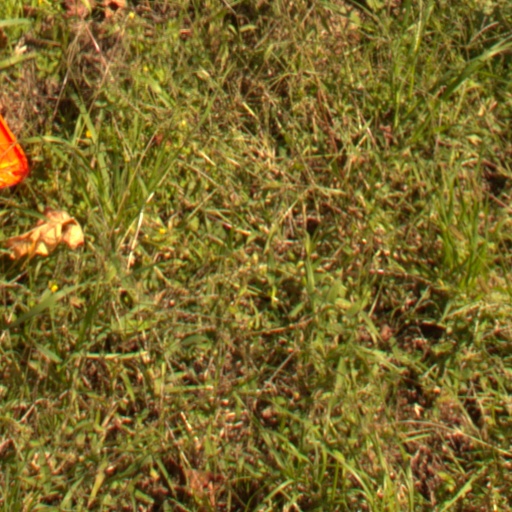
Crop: grape